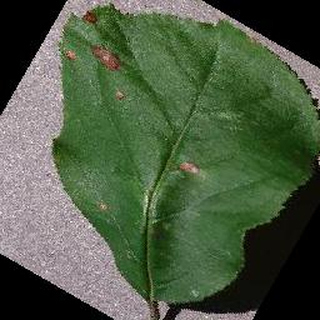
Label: apple_black_rot